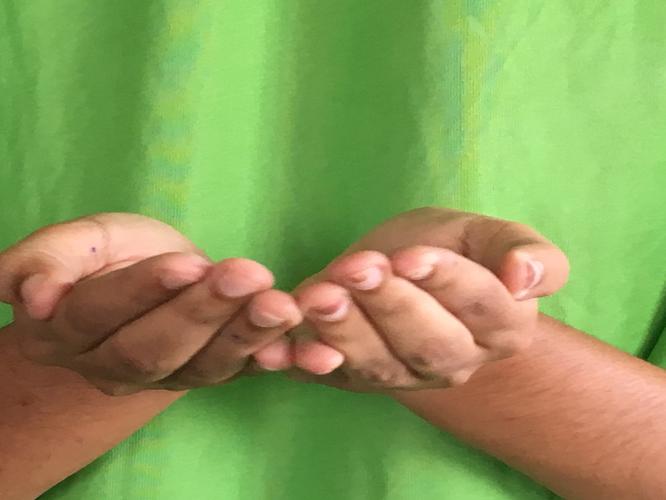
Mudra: Pushpaputa
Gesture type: double_hand